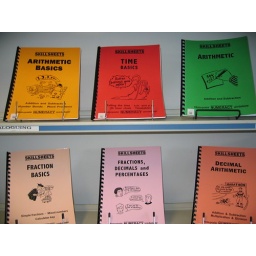
Move your mouse over each book cover and click on the link to search the library catalogue.